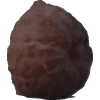
Label: orange_peeled